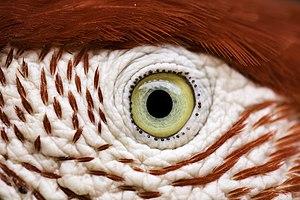
La vision des oiseaux est l'une des visions les plus performantes du monde animal. La vue est, avec l'ouïe, le sens le plus important de ces espèces, qu'elles soient diurnes ou nocturnes.